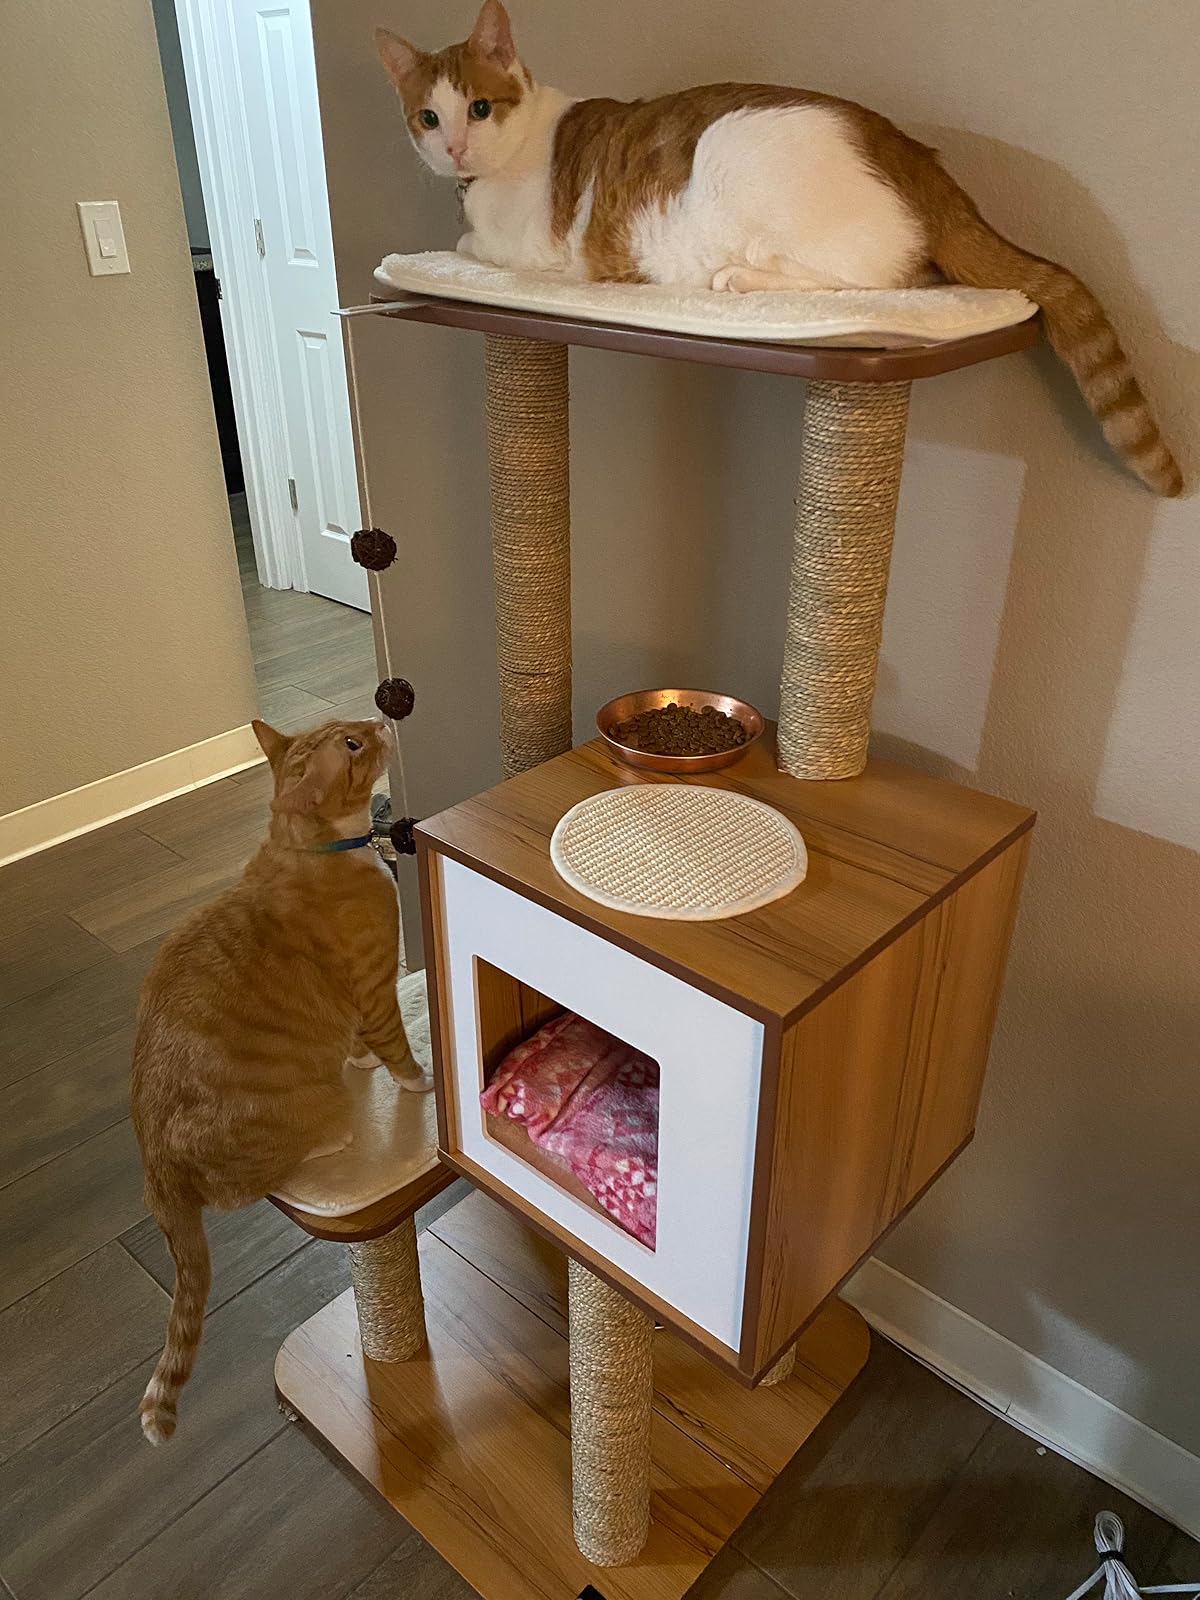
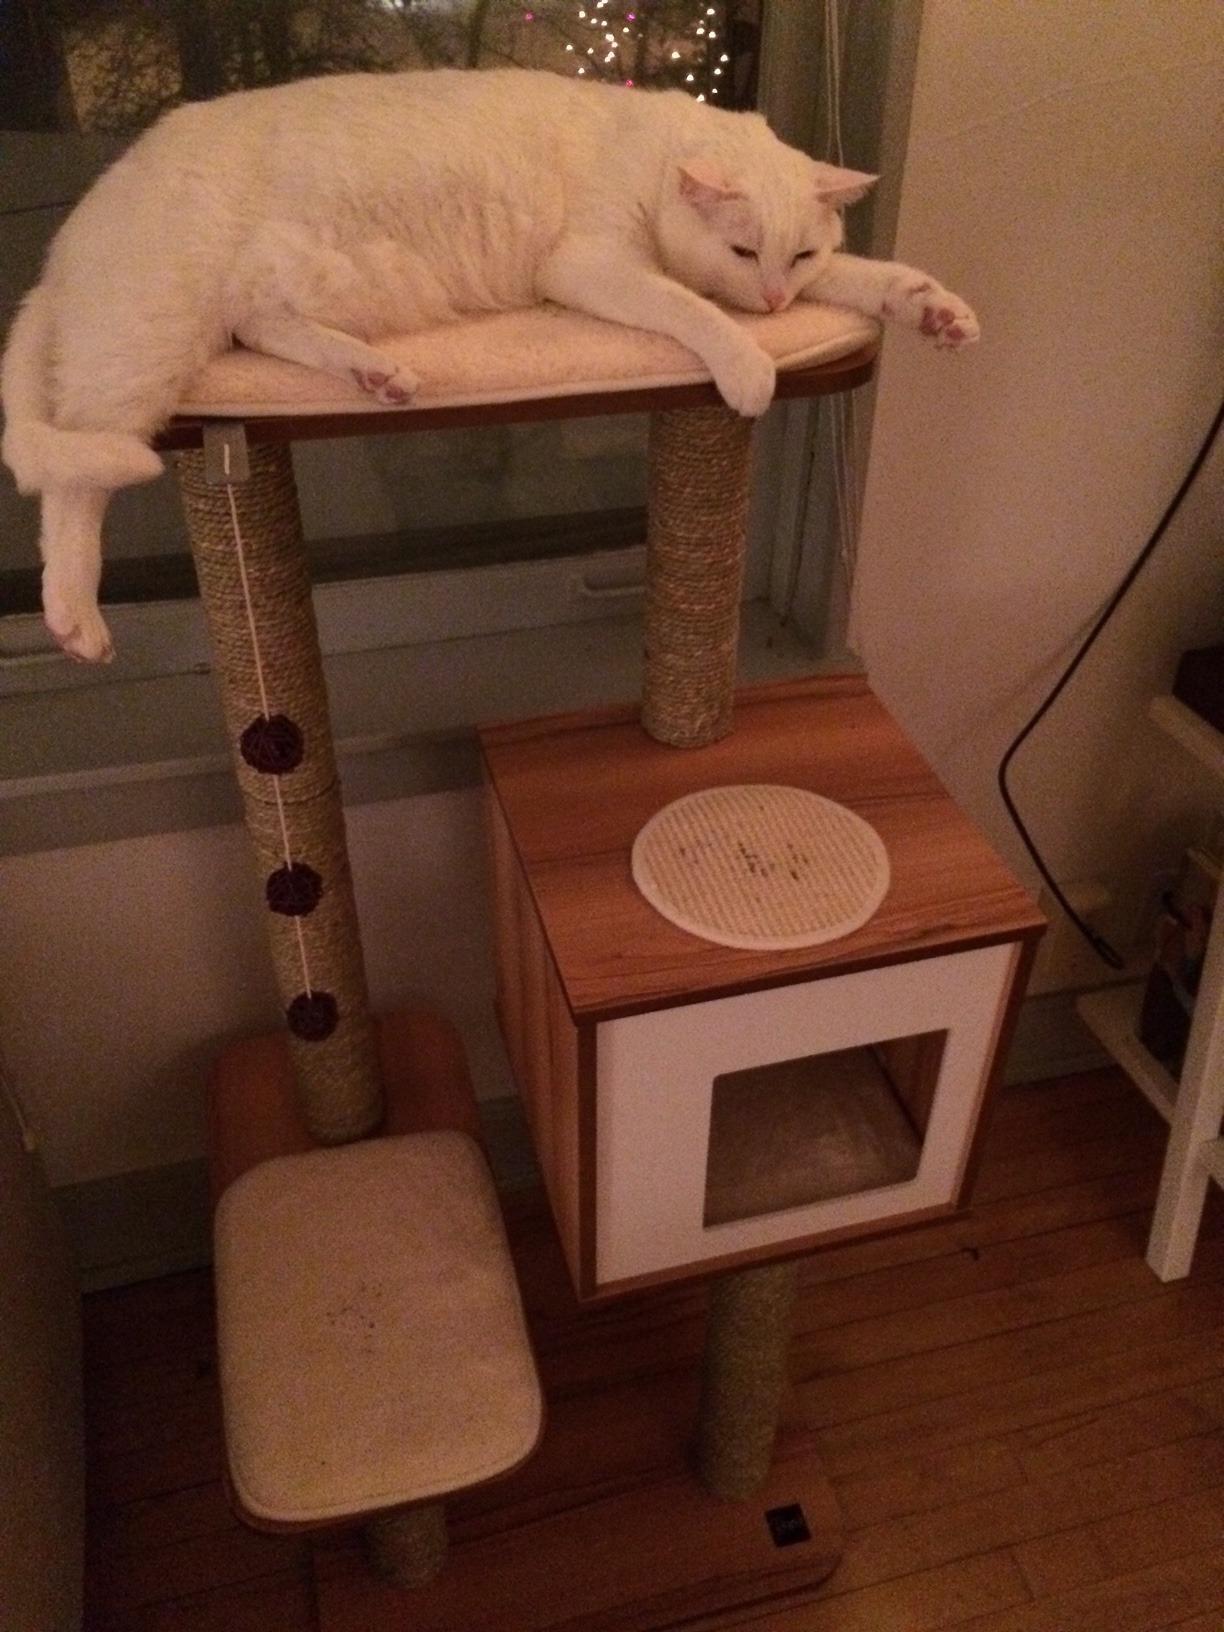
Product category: items_cat tree
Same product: yes